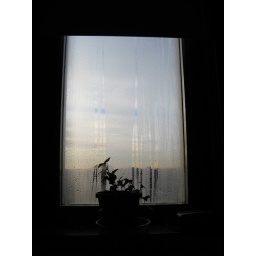
Sometimes we wake up and our bedroom windows look like this because of the humidifier we use over the night.